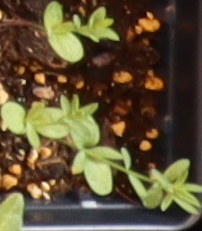
Label: Flax